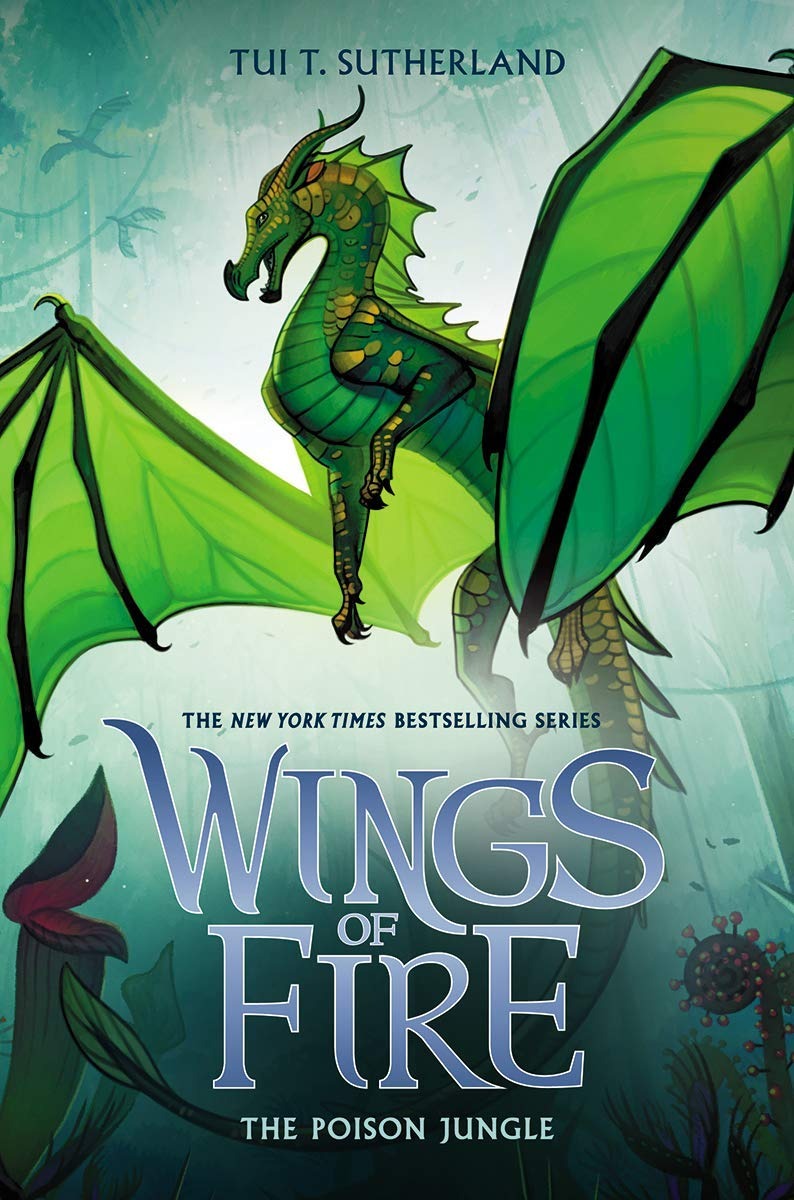
Item Name: {[Tui T. Sutherland]} The Poison Jungle (Wings of Fire, Book 13) (Hardcover)
Product Description: BRAND NEW
Value: nan
Unit: None

Price: 10